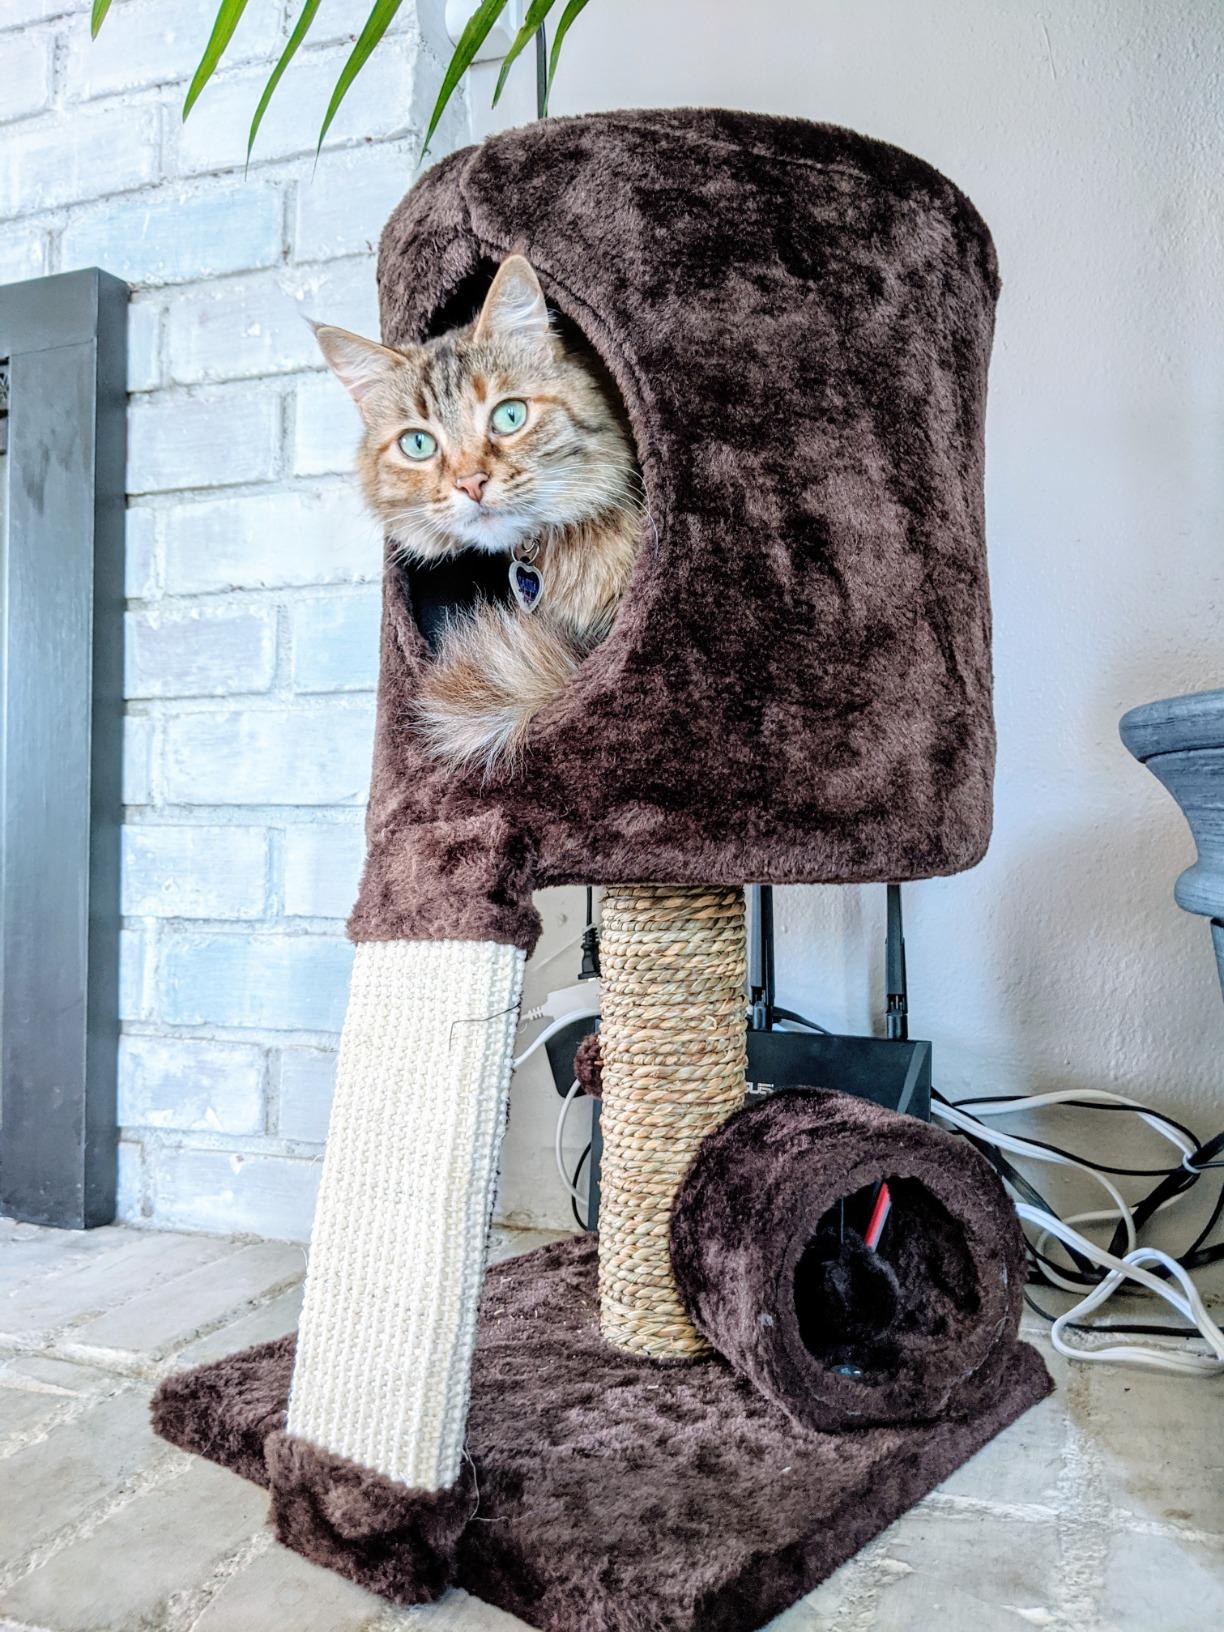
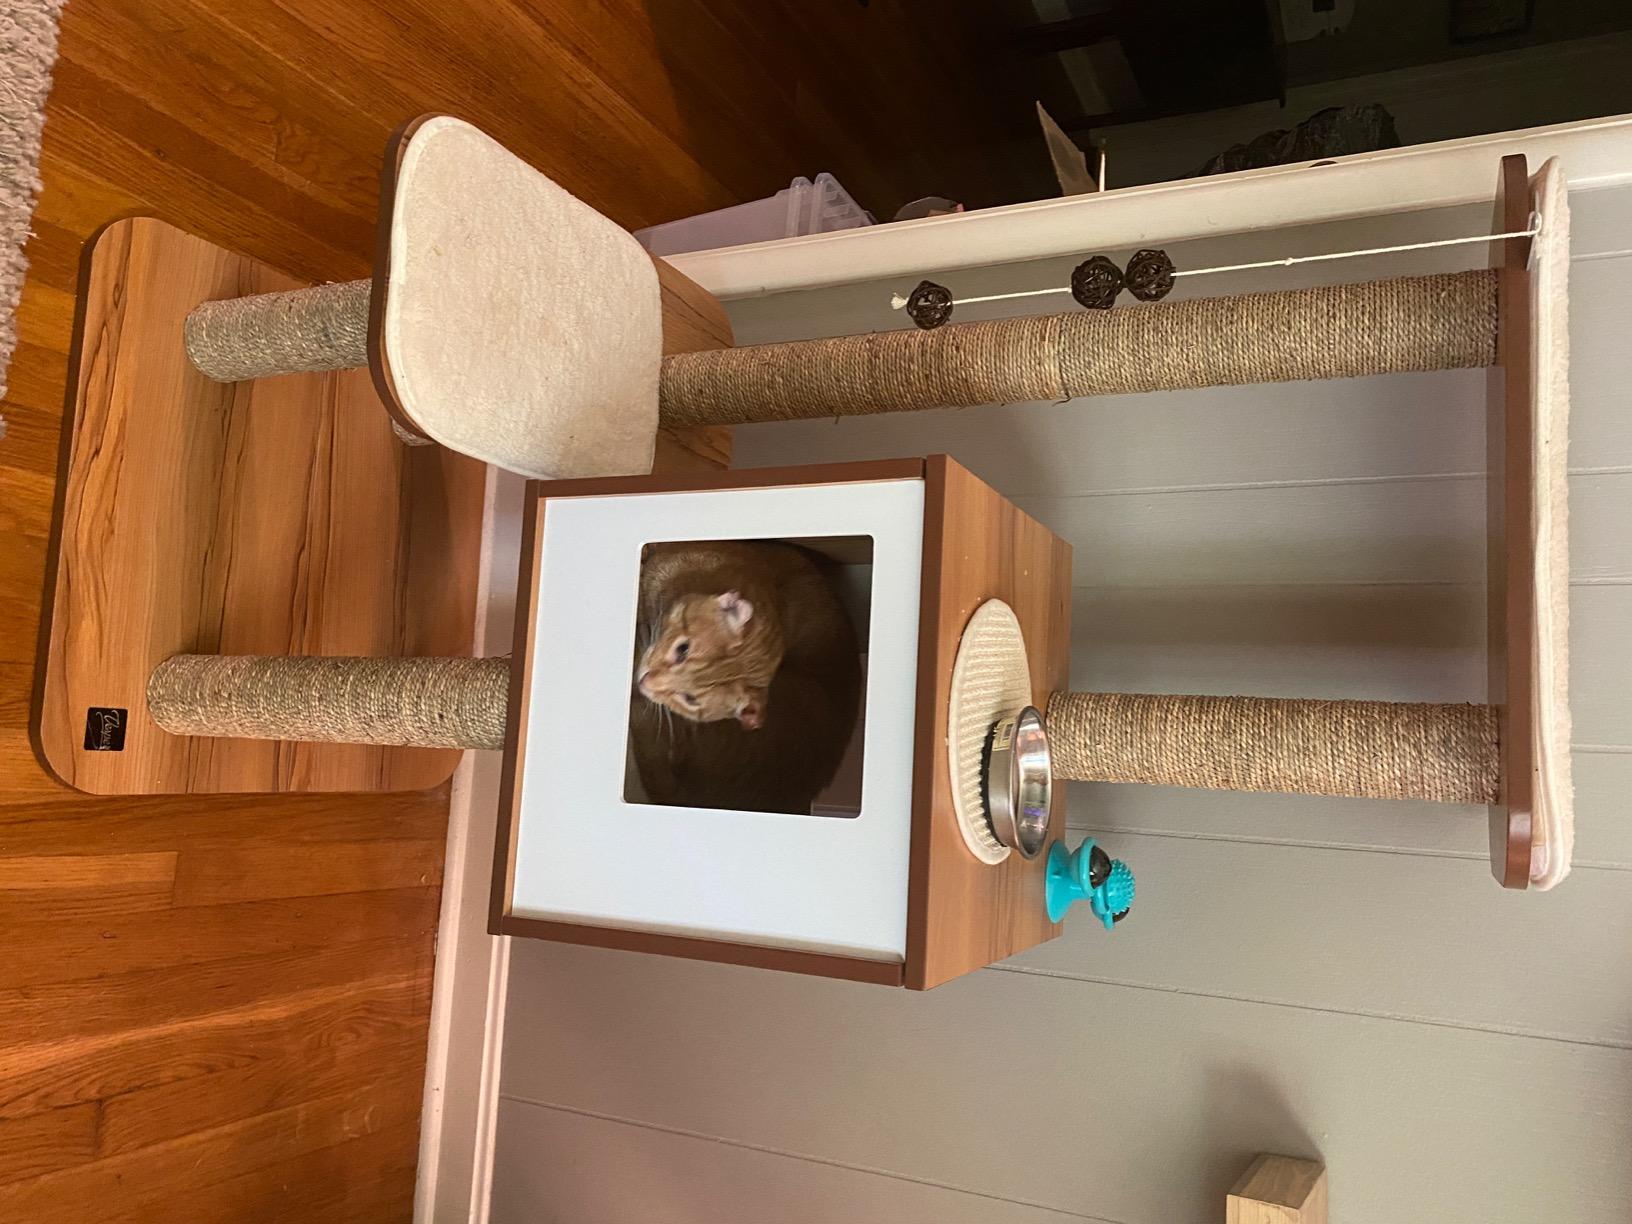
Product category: items_cat tree
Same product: no